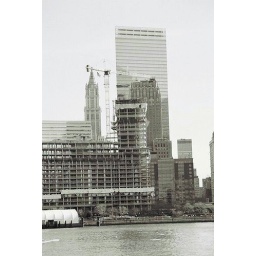
Using an old black and white film in my Canon EOS, from the circle line. January 2007